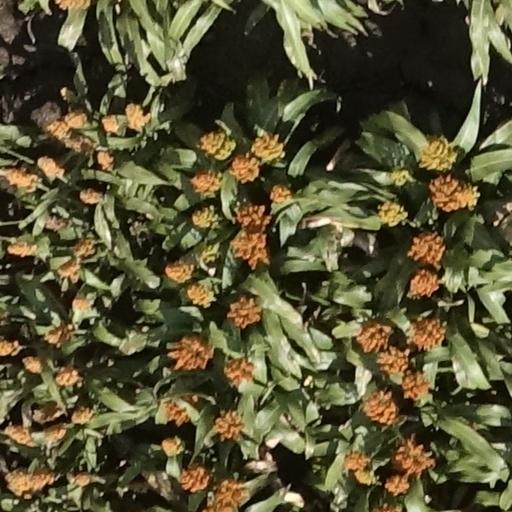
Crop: sorghum